Cincinnati riot of 1853

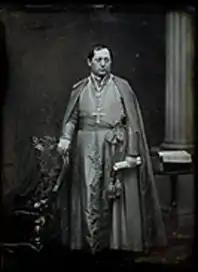
Daguerreotype of Cardinal Bedini to United States in 1853 (National Portrait Gallery, Smithsonian Institution, USA)

The Cincinnati riot of 1853 was triggered by the visit of then-Archbishop (later, Cardinal) Gaetano Bedini, the emissary of Pope Pius IX, to Cincinnati, Ohio, on 21 December 1853. The German Liberal population of the city, many of whom had come to America after the Revolutions of 1848, identified Cardinal Bedini with their reactionary opponents. An armed mob of about 500 German men with 100 women following marched on the home of Bishop John Purcell, protesting the visit. One protester was killed and more than 60 were arrested.